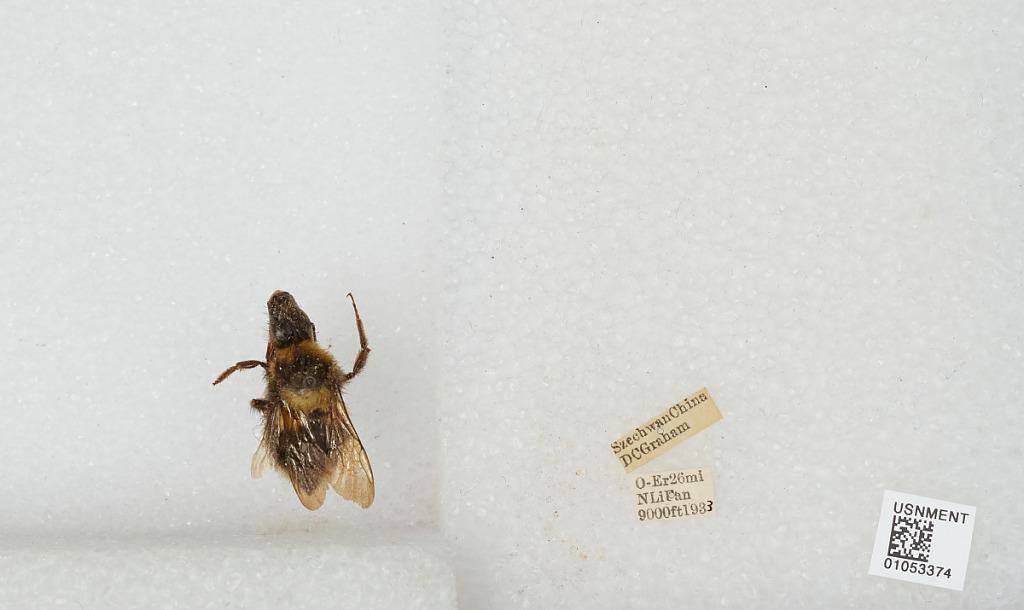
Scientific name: Bombus sp.
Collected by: D. Graham
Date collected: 1933--
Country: China
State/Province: Sichuan
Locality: O-Er 26 mi N Li Fan